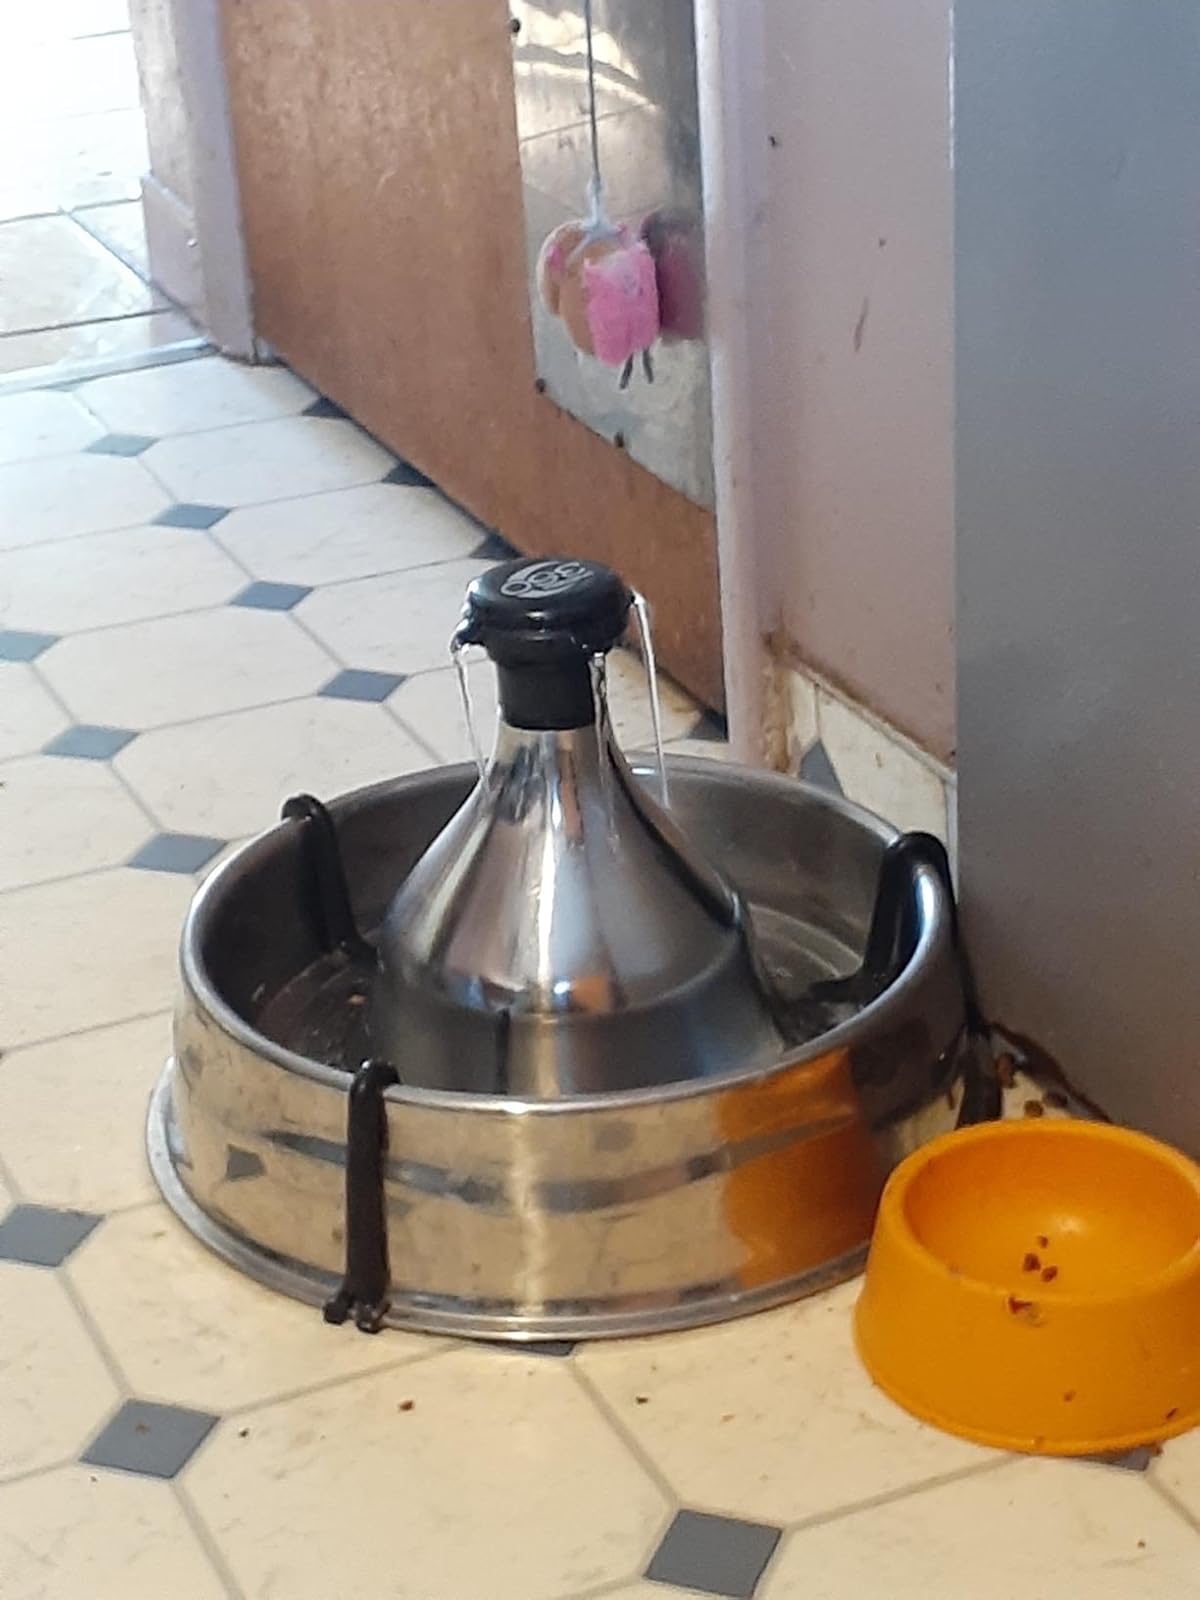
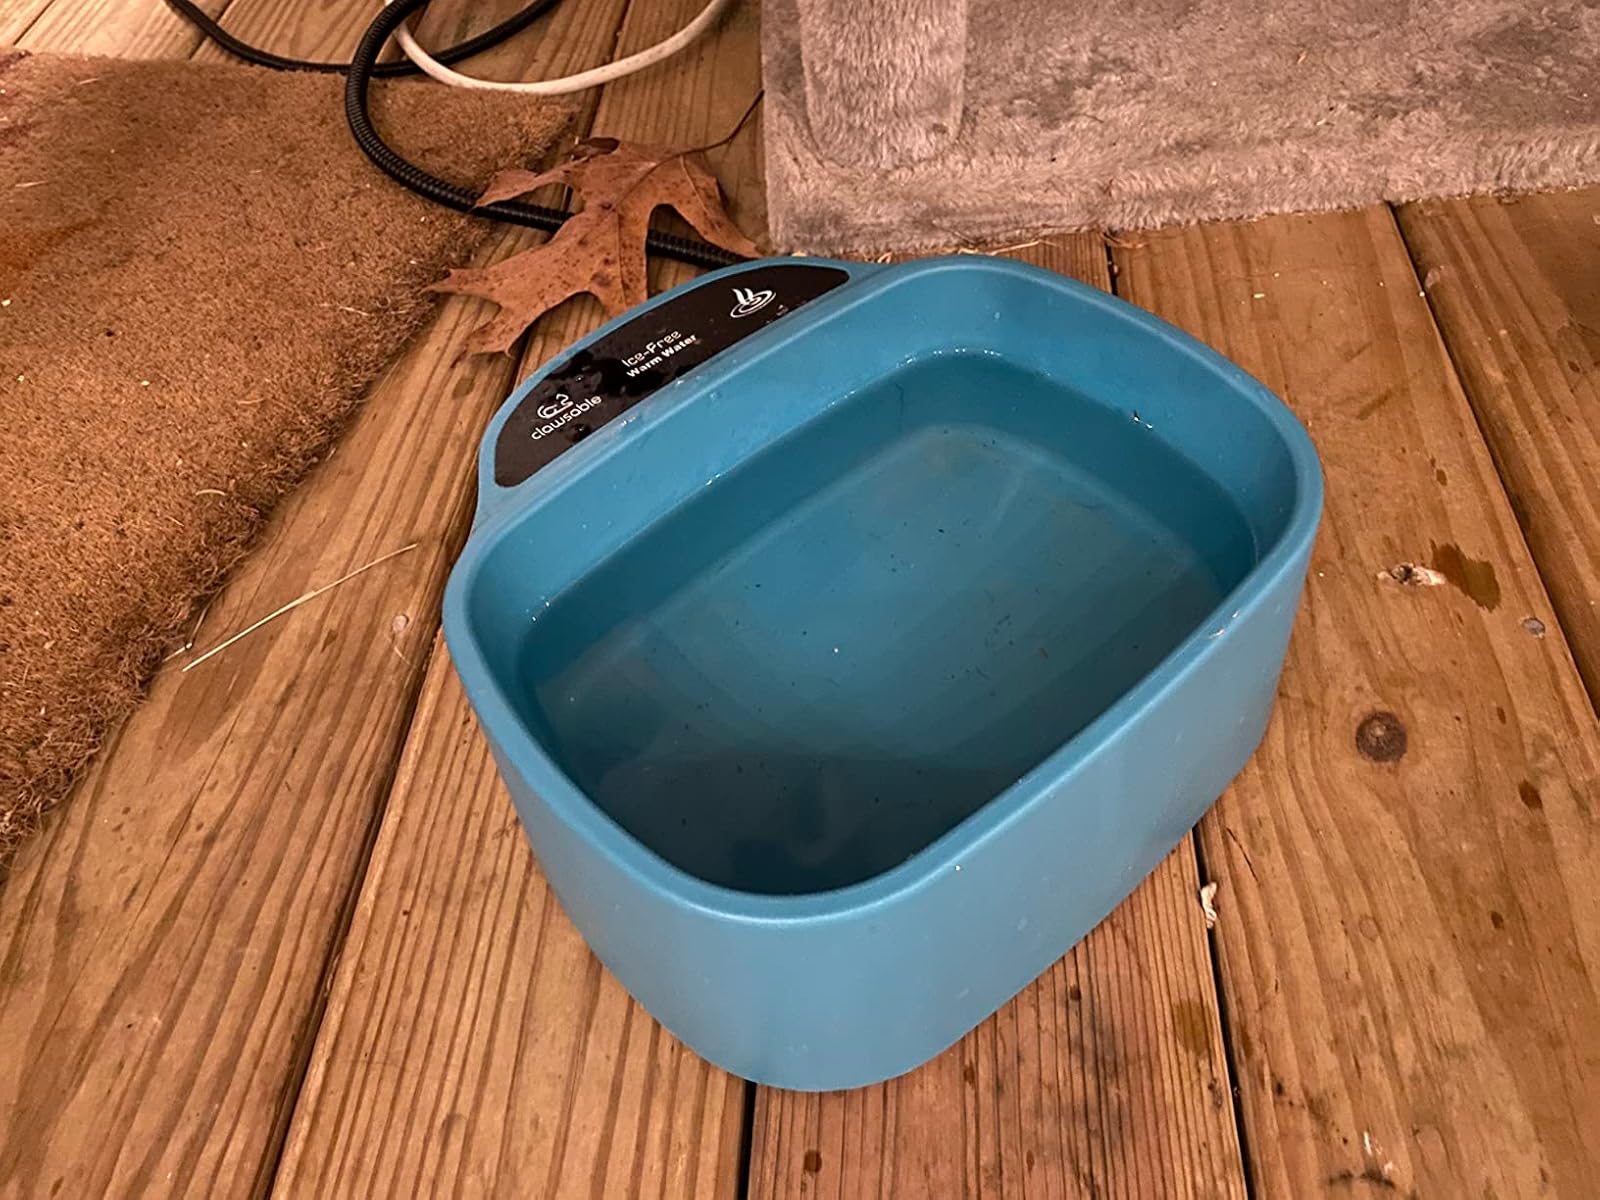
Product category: items_bowl
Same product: no